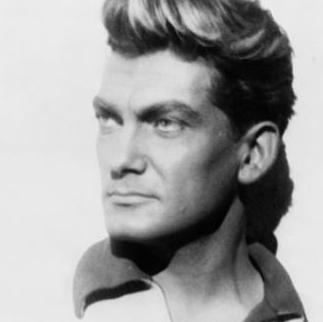
Age: 33